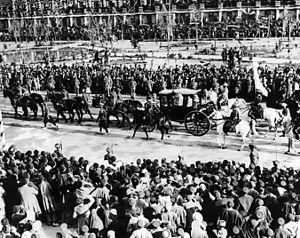
Parade militaire à l'occasion du couronnement de Reza Chah, le 25 avril 1926
Reza Chah Pahlavi, aussi écrit Rizā Shāh Pahlevi ou plus rarement Reza Iᵉʳ, Reza Chah Iᵉʳ ou Pahlavi Iᵉʳ, né à Alasht le 15 mars 1878 et mort à Johannesburg le 26 juillet 1944, est l'empereur de Perse de 1925 à 1941 et le fondateur de la dynastie Pahlavi. À différentes époques, il est également connu sous les noms de Reza Pahlavan, Reza Savad-Koohi, Reza Khan, Reza Khan Mir-Panj, Reza Sedar Sepah, Reza Pahlavi, ayant d’abord été militaire, chef des armées, ministre de la Guerre puis Premier ministre avant d'être empereur entre 1925 et 1941.